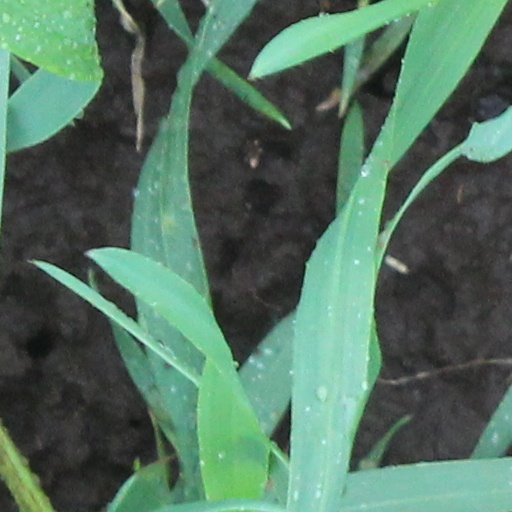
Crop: wheat